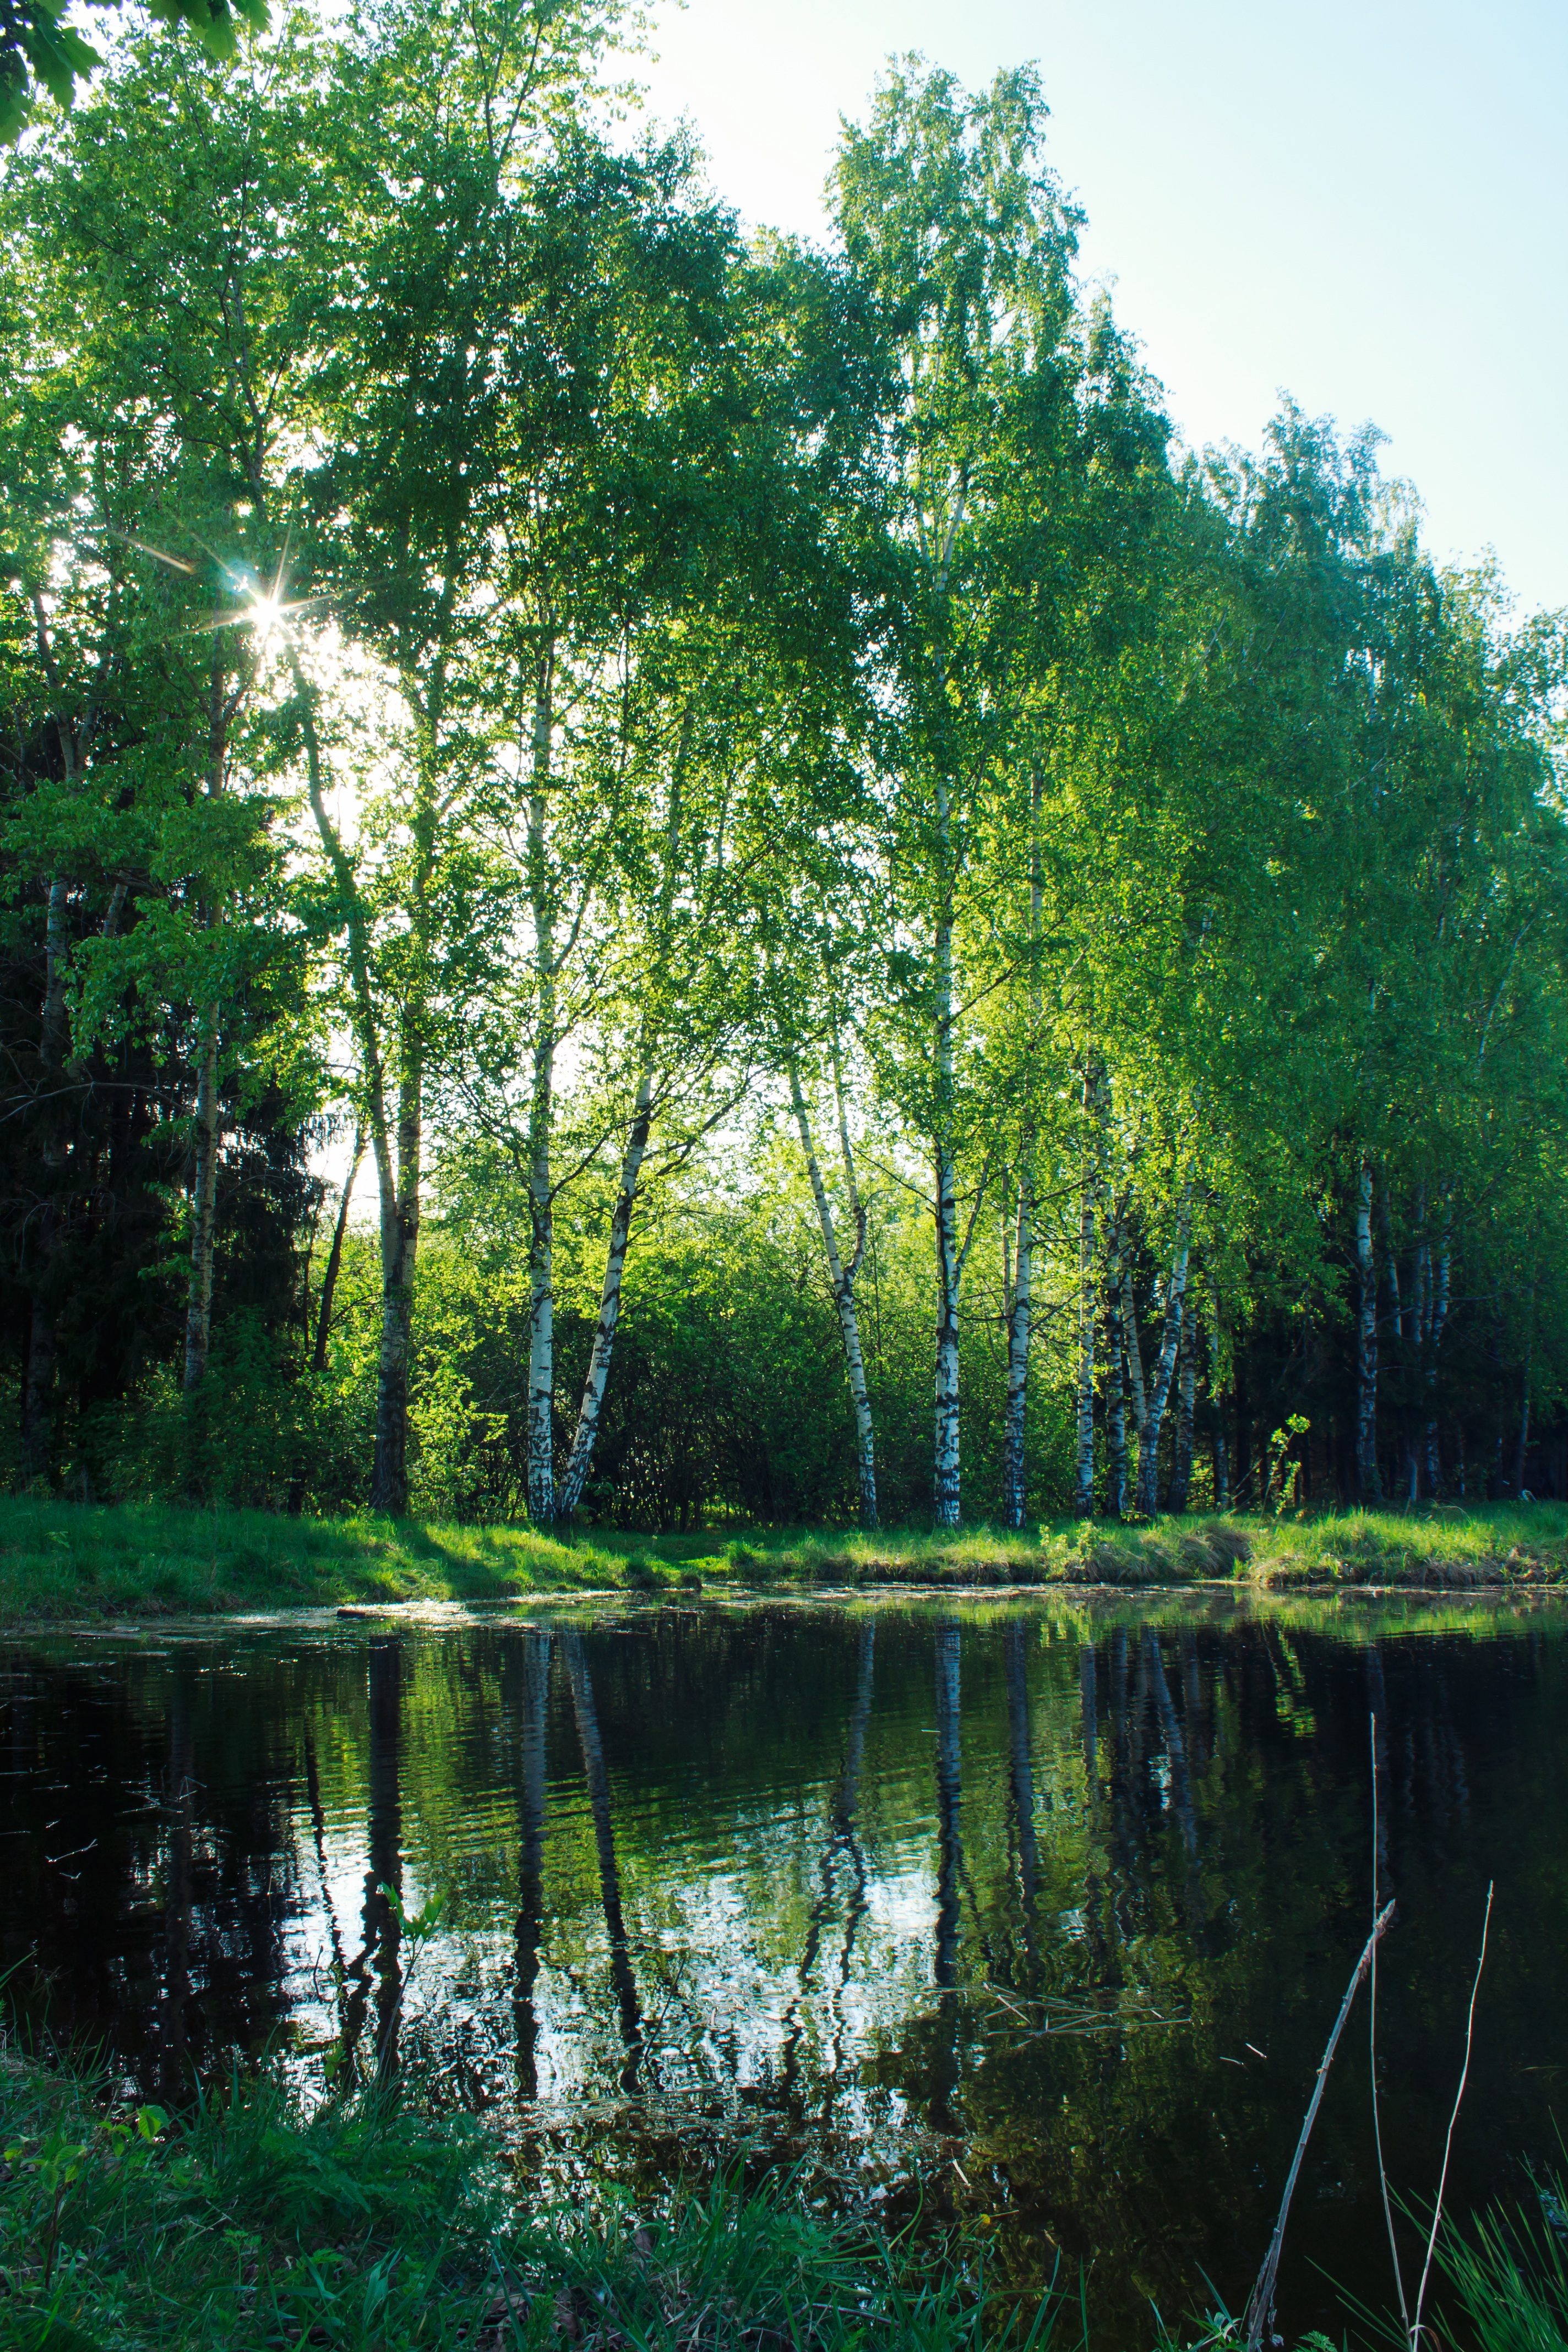
tree, nature, forest, swamp, branch, plant, meadow, leaf, lake, river, pond, green, reflection, autumn, botany, body of water, wetland, woodland, habitat, ecosystem, natural environment, woody plant, bayou, riparian forest